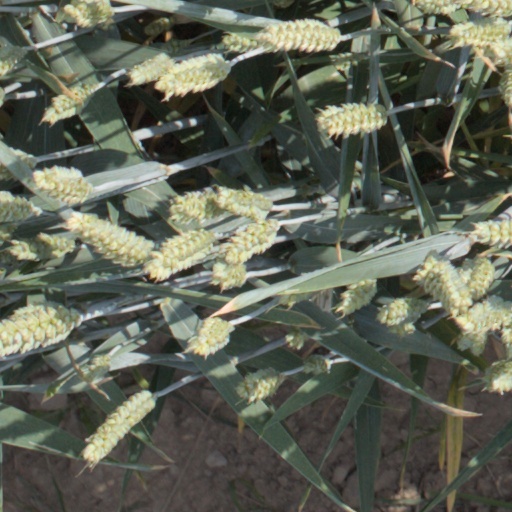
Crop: wheat